Salteropterus

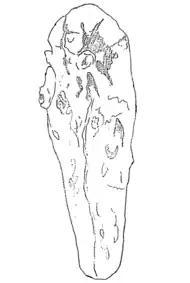
Illustration of a fragmentary metastoma referred to "S. longilabium".

"Salteropterus abbreviatus" was named as a species of "Eurypterus" by John William Salter in 1859, though the specimen used was not nearly complete enough to reveal the unique features of "Salteropterus" known today. Salter considered the species to be "thoroughly distinct", yet similar to "Eurypterus acuminatus" (today classified as "Herefordopterus"), with a telson that was as if the one of "E. acuminatus" had been abbreviated, hence the name of the taxon. More complete specimens would be discovered in Perton in Herefordshire, England in the late 1800s and early 1900s. The fossil remains known of "Salteropterus" are all fragmentary, similar to other eurypterid fossils recovered from Perton. Though the Perton fossils are almost universally fragmentary, they preserve unusually delicate details, for example individual facets on the eyes of a specimen of "Hughmilleria" and bristles of epicoxites (a process on the end of the toothed part of the coxae).